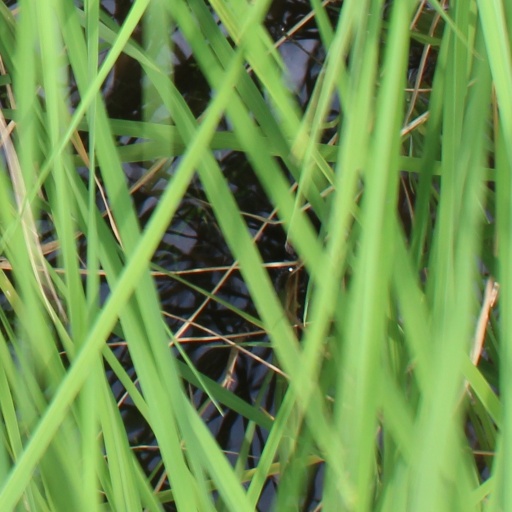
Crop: rice